Sanchi Stupa No. 2

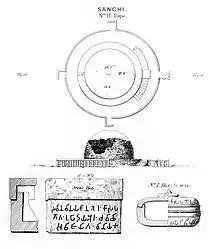
Some of the relics found in Stupa Nb 2.

The Stupa contained a relic box with four small caskets of steatite inside, containing human bones. An inscription in early Brahmi was found on the relic box, mentioning that it contained "the relics of all teachers, including Kasapagota and Vachi-Suvijayita". Besides, ten saints were mentioned on the caskets, who either participated to the Third Buddhist Council held under Ashoka, or were sent as emissaries to the Himalayas to preach the Buddhist doctrine. Among them is a "Mogaliputa", who may be Mogaliputa Tissa, who presided the Third Buddhist Council, but this is disputed.